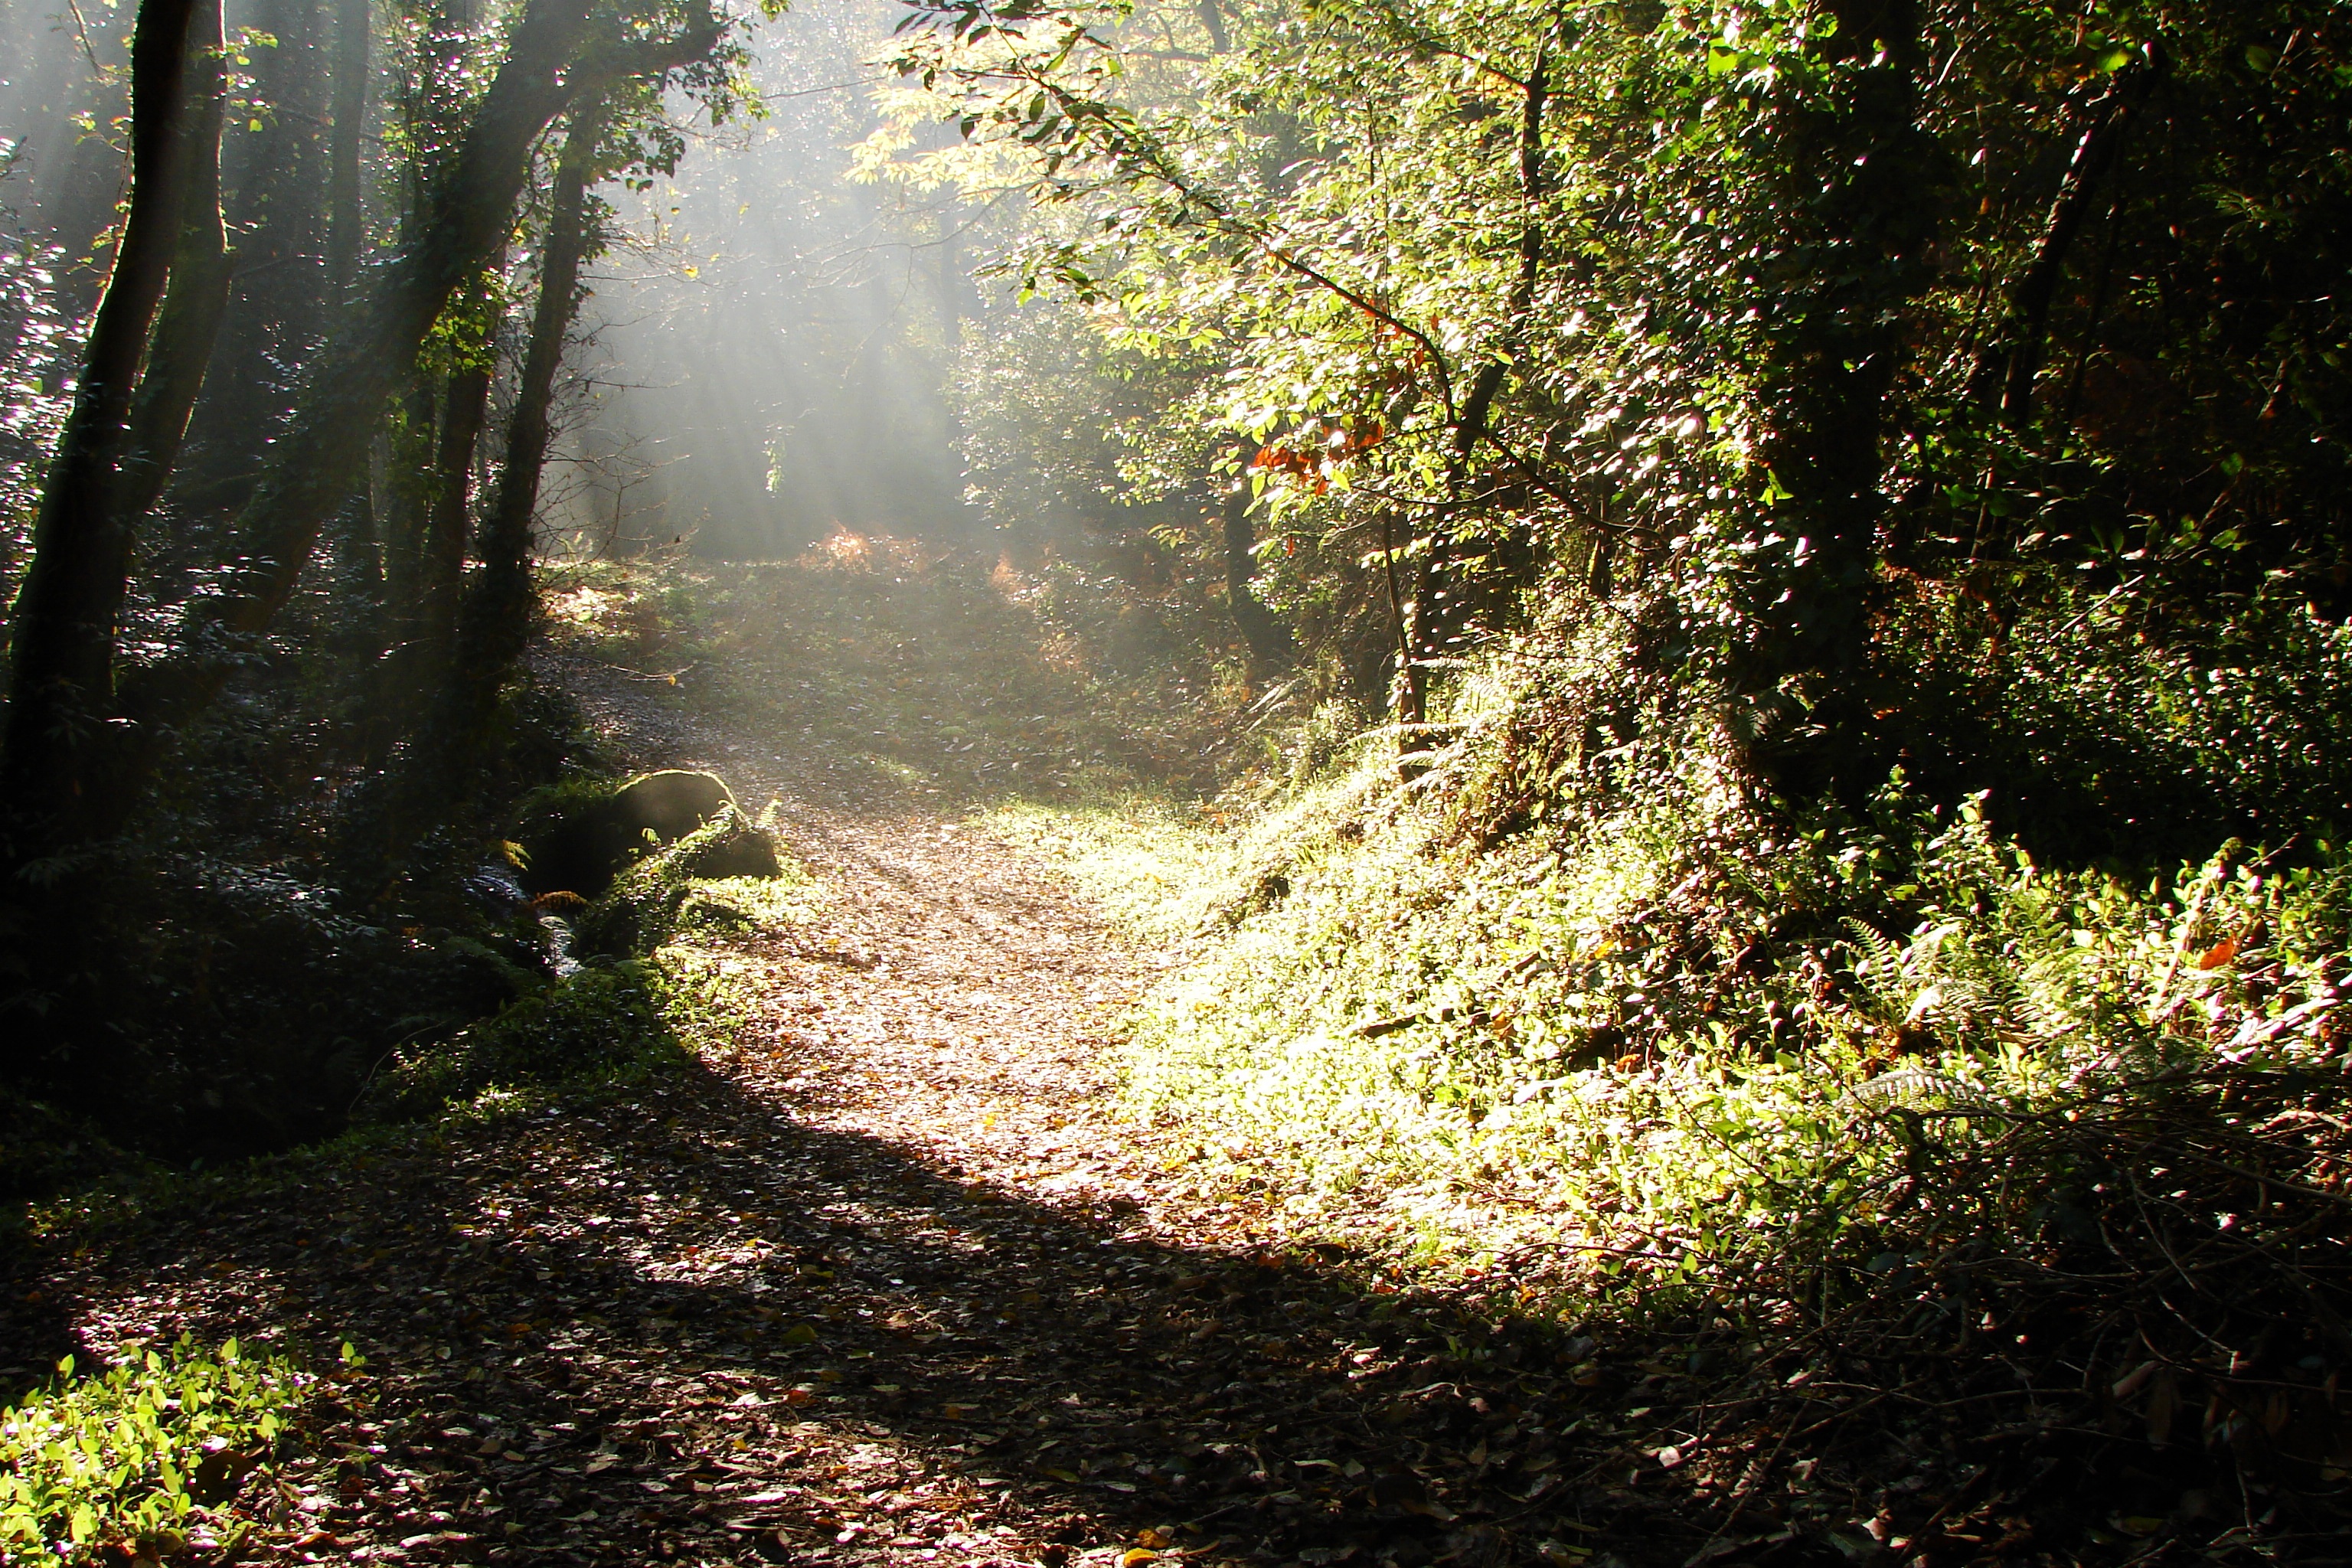
tree, nature, forest, path, grass, wilderness, plant, trail, sunlight, morning, leaf, stream, green, jungle, autumn, season, trees, woodland, habitat, natural environment, atmospheric phenomenon, woody plant